Apollo 8

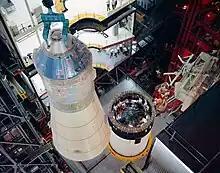
Erection and mating of spacecraft 103 to Launch Vehicle AS-503 in the VAB for the Apollo8 mission

The Apollo 8 crew, now living in the crew quarters at Kennedy Space Center, received a visit from Charles Lindbergh and his wife, Anne Morrow Lindbergh, the night before the launch. They talked about how, before his 1927 flight, Lindbergh had used a piece of string to measure the distance from New York City to Paris on a globe and from that calculated the fuel needed for the flight. The total he had carried was a tenth of the amount that the Saturn V would burn every second. The next day, the Lindberghs watched the launch of Apollo8 from a nearby dune.